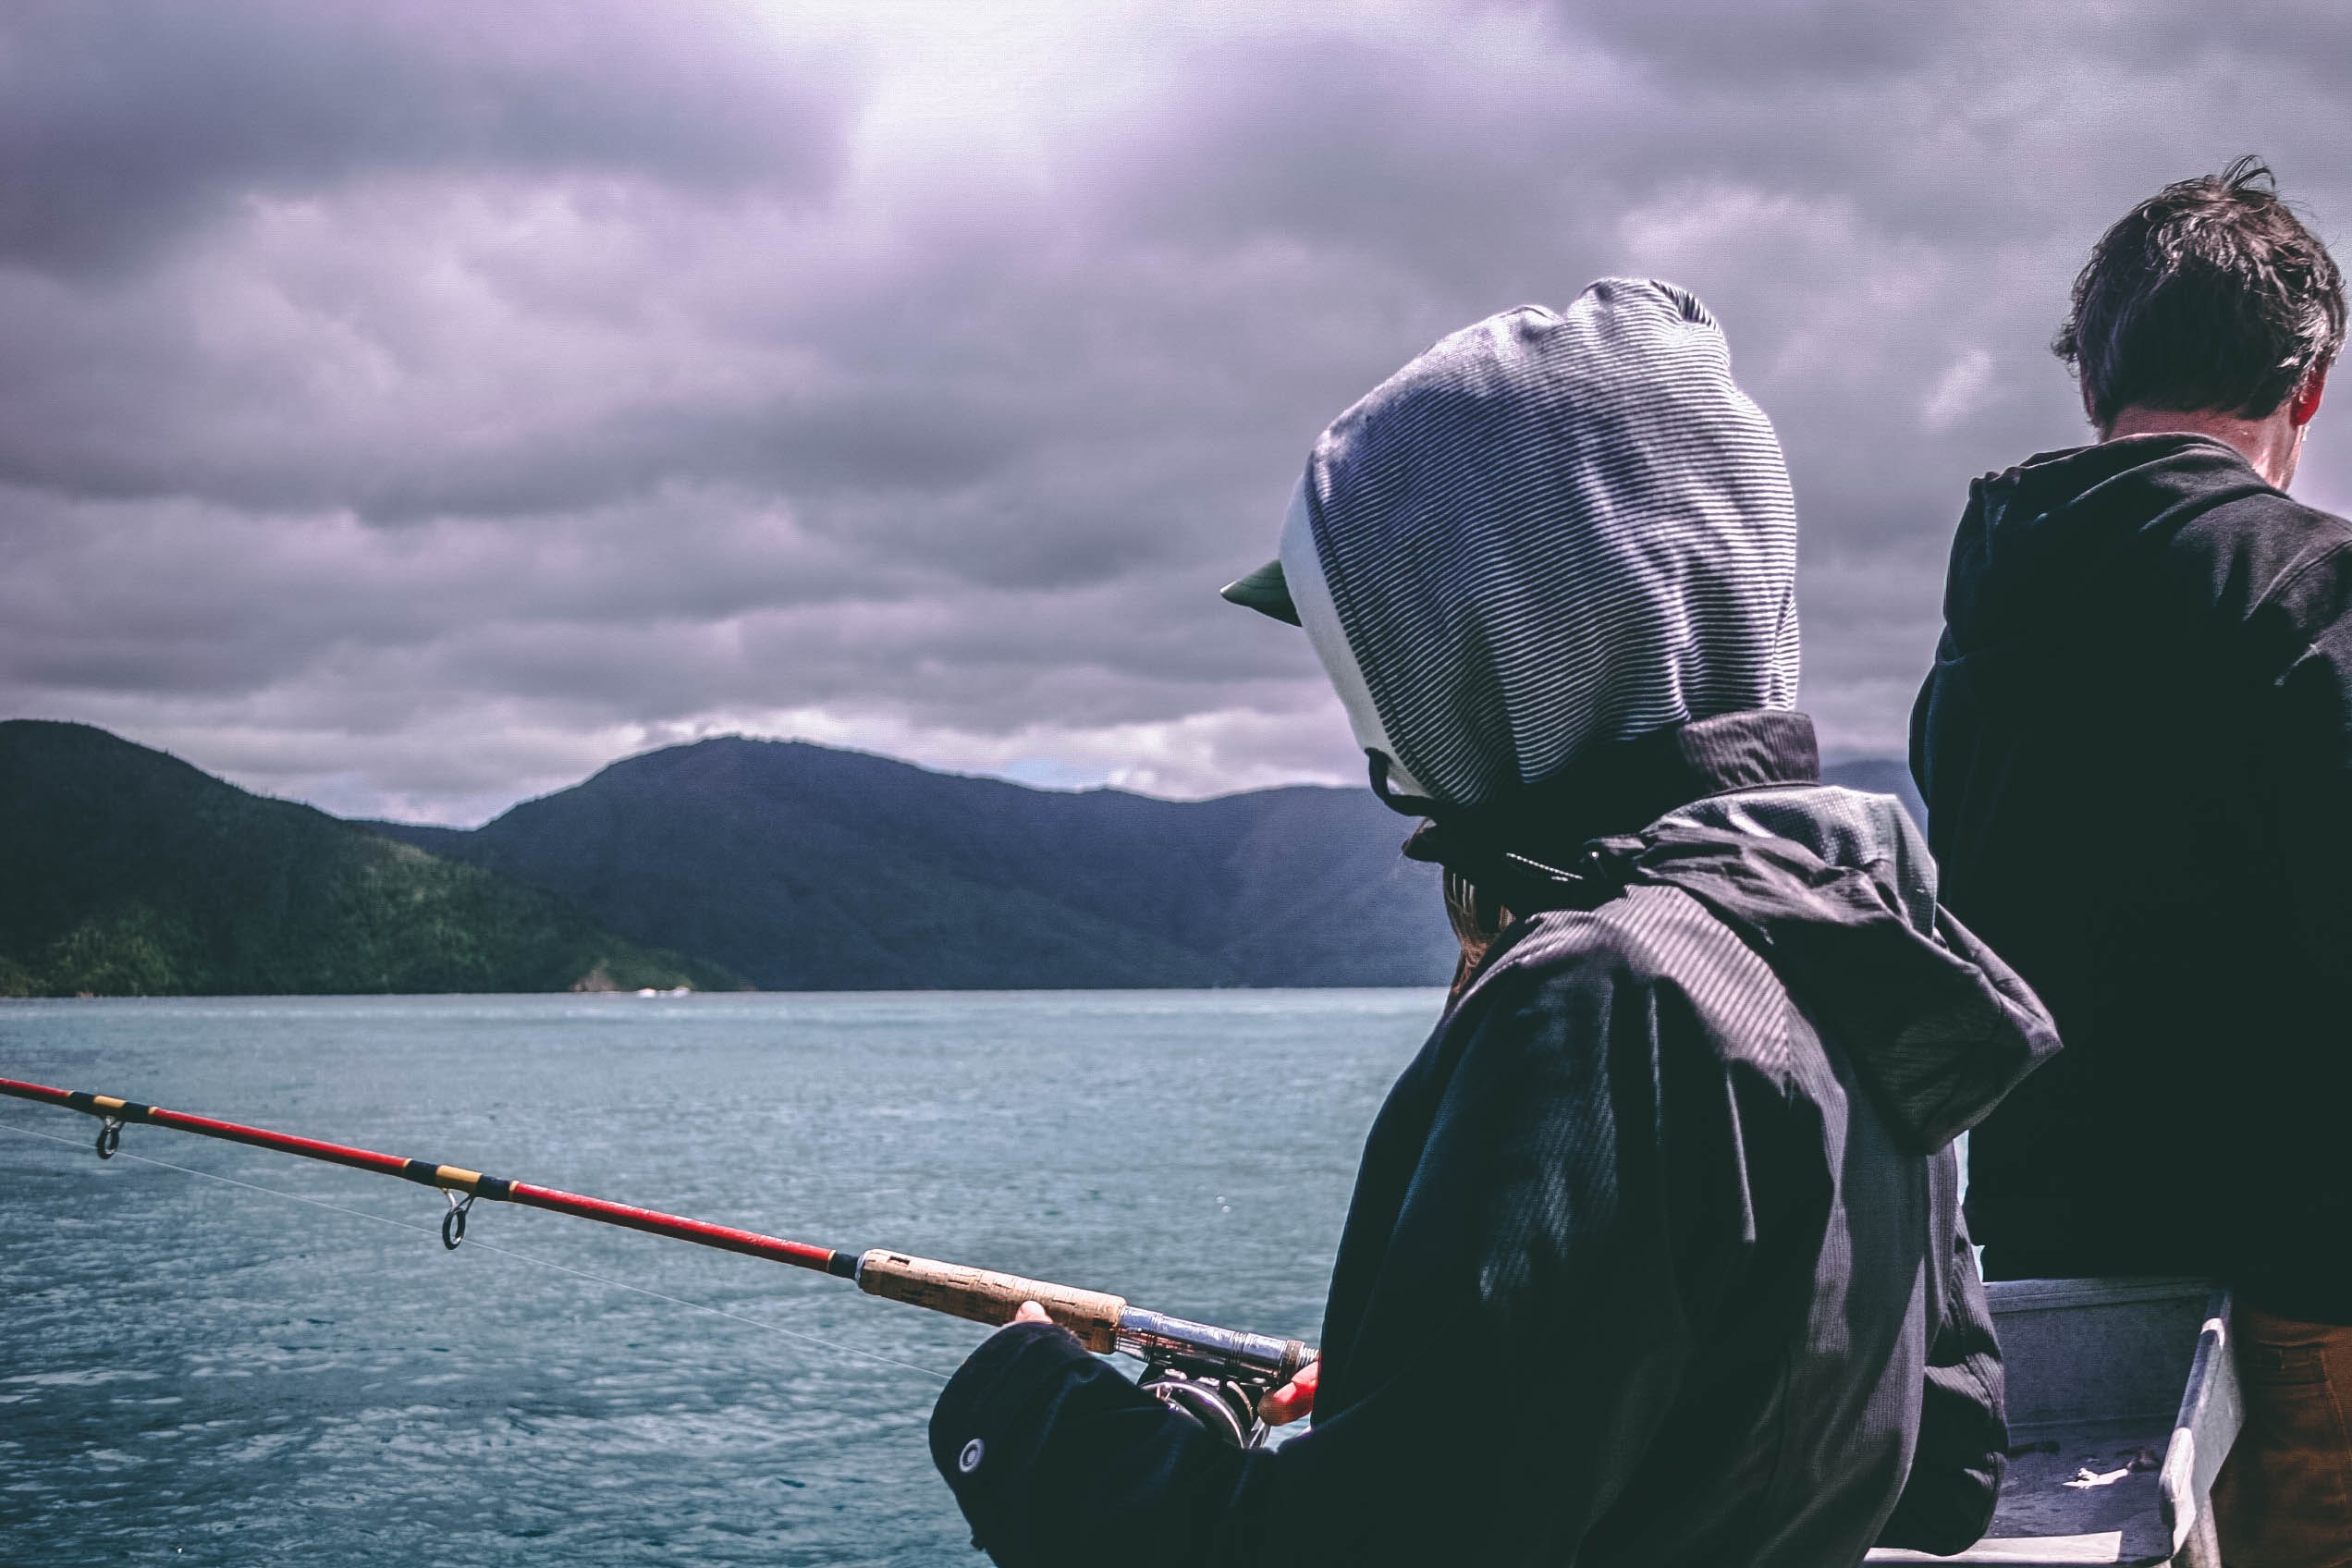
angling, recreational fishing, sky, recreation, fishing, fisherman, sound, cloud